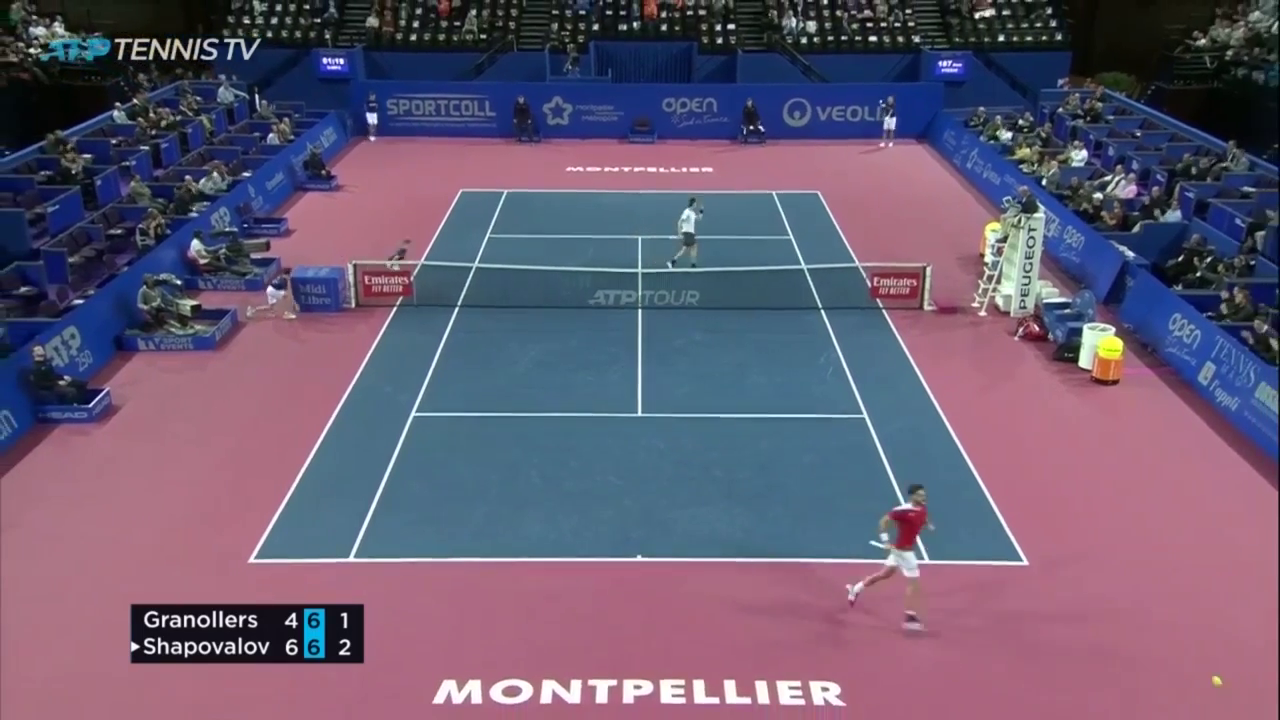
Tennis player A is standing at the baseline and player B is standing at the net.